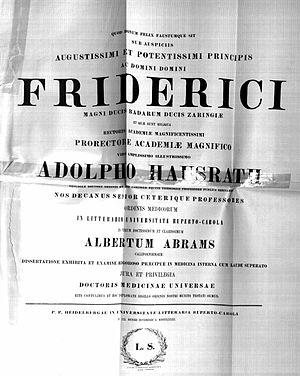
L’histoire de la médecine dentaire est une partie de l'histoire de la médecine, et l'étude des développements historiques de la médecine dentaire, y compris des biographies des personnes qui ont influencé la médecine dentaire de leur temps. Cette histoire s'étend très loin dans le passé. Ainsi, au Danemark, la preuve de l'ouverture d'une molaire remonte au néolithique. Le traitement conservatoire des dents chez les anciens paysans du Pakistan a pu être prouvé dans l'intervalle de 7 000 à 5 500 ans av. J.C, et ce avec l'intention de « réparer » les dents, et éventuellement même de combler les cavités. Depuis les Sumériens, on a cru jusqu'aux temps modernes qu'un ver dans la dent était responsable de la carie. Les premiers travaux sur la technique dentaire ont été faits au milieu du Iᵉʳ millénaire av. J.-C. par les Étrusques et les Phéniciens. L'influence des savants romains et grecs a été déterminante au Moyen Âge tant dans le monde chrétien que dans le monde arabe.